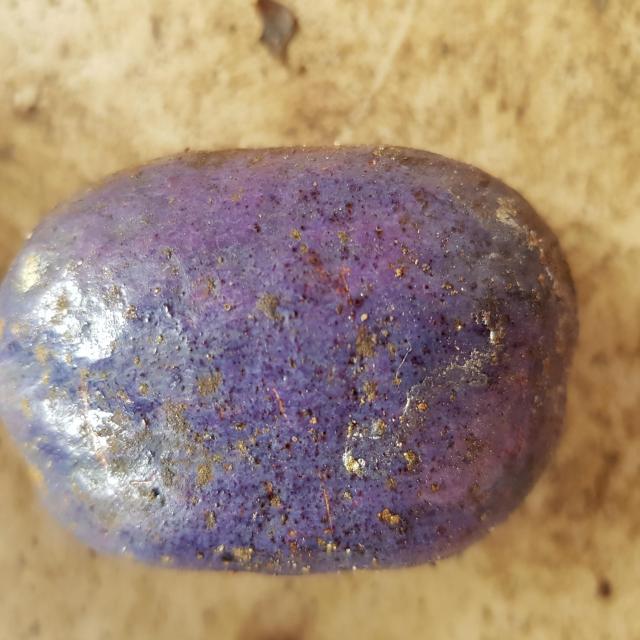
Plum grade: unaffected